Masque at the baptism of Prince Henry

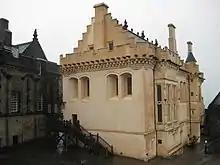
The name of the prince, "Henry Frederick", was announced from a window of the Great Hall.

An ordinance for the arrangement of furnishing and seats in the chapel survives, the "Form and Ordering of the Chapel for the Baptism". An account for furnishing textiles records that the king's seat and nine seats for ambassadors on the stage at the upper end of the Chapel Royal were provided with cushions and desk cloths made in ten different colours of velvet by the court embroiderer William Betoun. James VI sat on a cushion of "incarnadin vellvot perlit with sillver" - pink velvet edged with silver embroidery. The place for the ambassador from Brunswick was green. A vacant seat in the chapel next to the king was reserved for the French ambassador. The Dutch ambassadors Brederode and Valcke found their seat was decorated with the wrong coats of arms, and they asked for the arms of Holland and Zeeland to be taken down and replaced with the shields of the six United Provinces. Fowler's published account in the "True Reportarie" understandably does not include this mix-up.